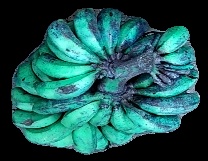
Variety: rasbale
Grade: grade3